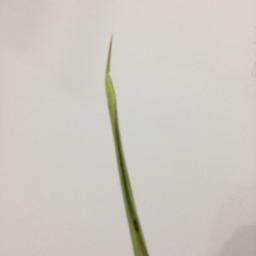
Label: Rice___Leaf_Blast